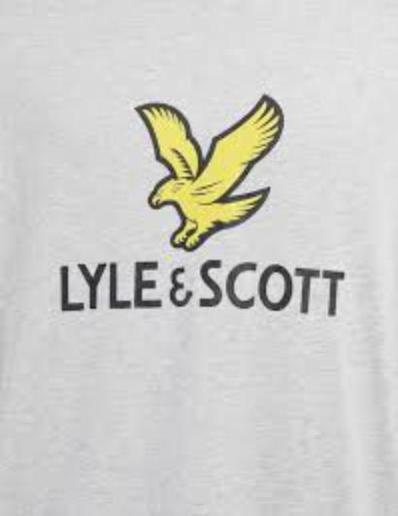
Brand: lyle
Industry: Clothes